Treks into Intuitive Geometry

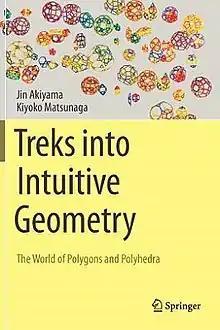
First edition

Treks into Intuitive Geometry: The World of Polygons and Polyhedra is a book on geometry, written as a discussion between a teacher and a student in the style of a Socratic dialogue. It was written by Japanese mathematician Jin Akiyama and science writer Kiyoko Matsunaga, and published by Springer-Verlag in 2015, with an expanded second edition in 2024.